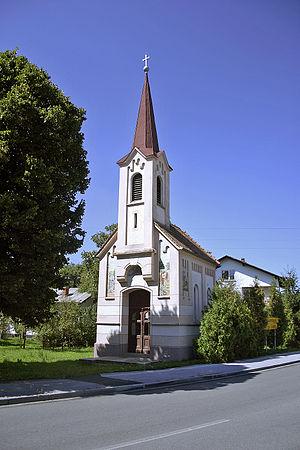
Beltinci est une commune du nord-est de la Slovénie située dans la région du Prekmurje proche de la Hongrie.